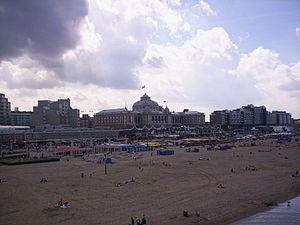
Plage à La Haye, Pays-Bas